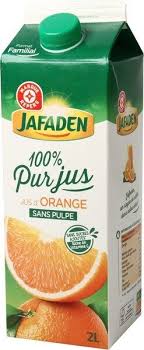
Label: cardboard